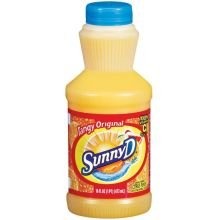
Item Name: Sunny Delight Beverage, Florida Style, 64 Ounce (Pack of 8)
Bullet Point: Contains 5% juice
Value: 512.0
Unit: oz

Price: 3.405